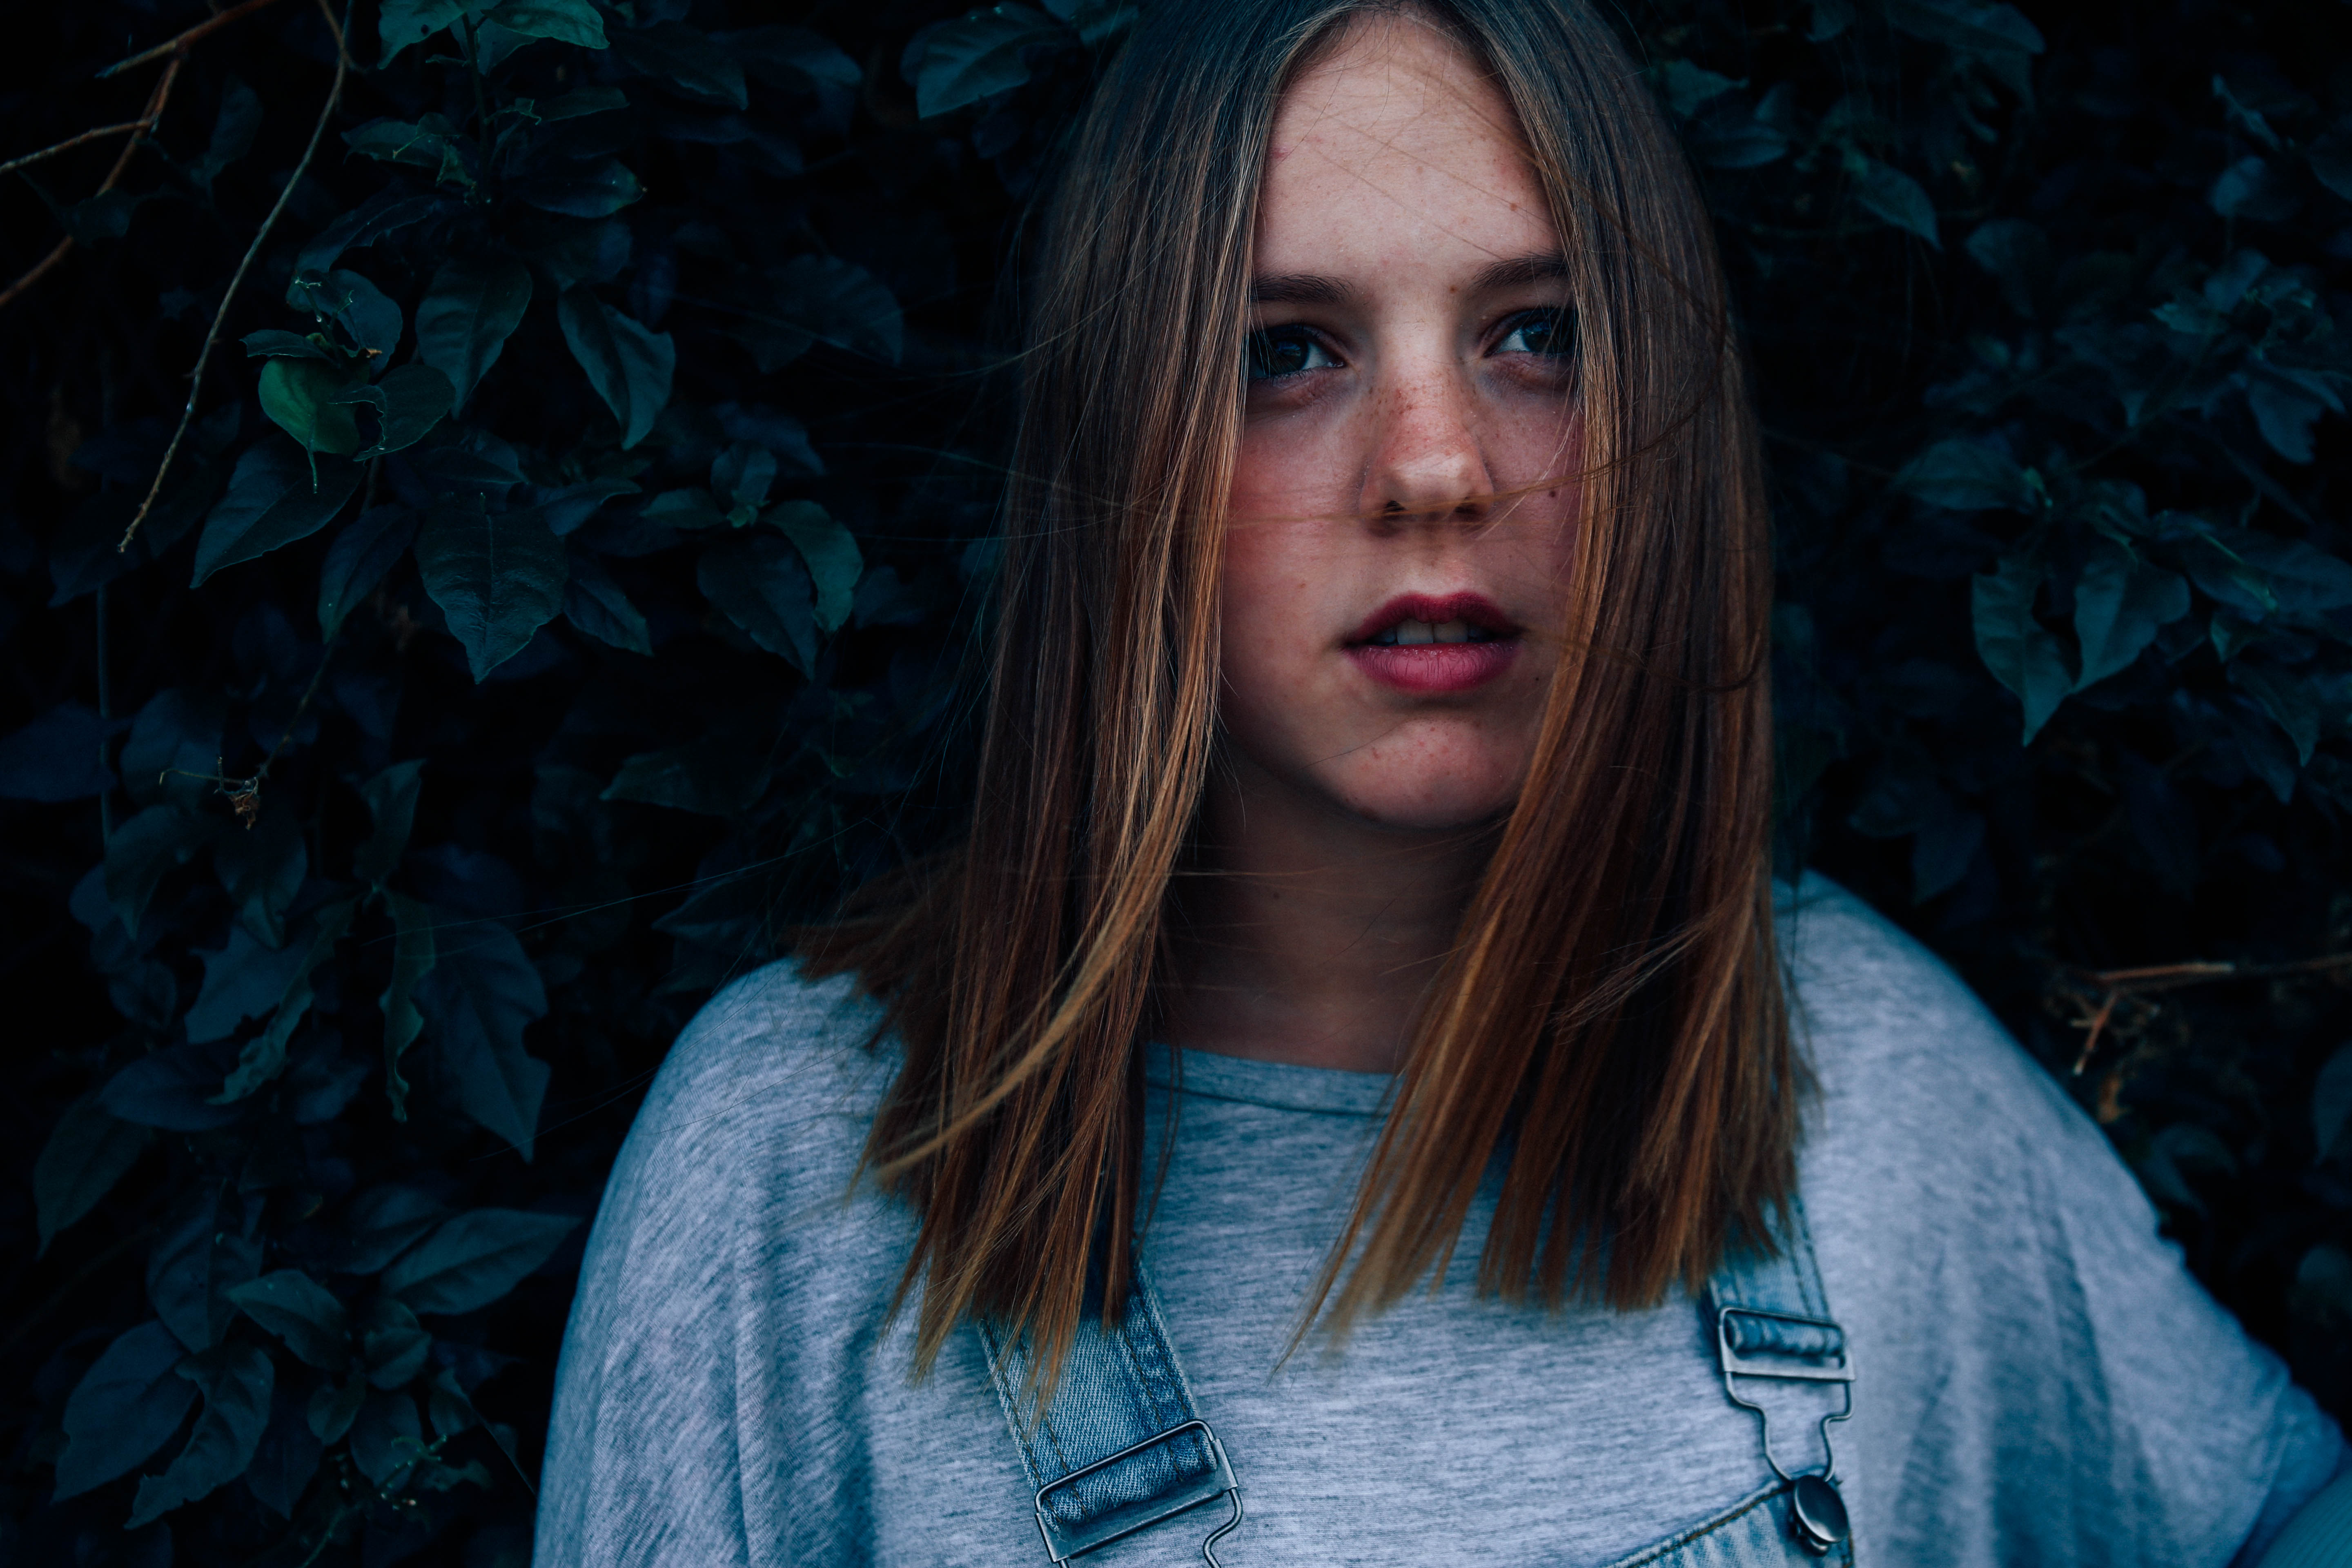
girl, woman, hair, female, portrait, model, darkness, fashion, blue, lady, hairstyle, beauty, beautiful, teen, photo shoot, portrait photography